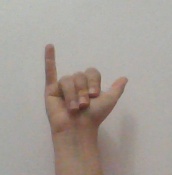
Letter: ya